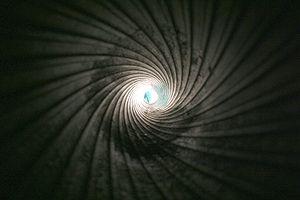
Casino Royale [kæˈsinoʊ ˈɹɔɪəl] est un film américano-britanno-germano-tchèque d'espionnage réalisé par Martin Campbell. Il est sorti le 22 novembre 2006 en France et en Belgique. C'est le 21ᵉ opus de la série des films de James Bond produite par EON Productions. Chronologiquement, c'est la première aventure de l'espion anglais. James Bond est ici incarné pour la première fois par Daniel Craig, succédant ainsi à Pierce Brosnan.
James Bond [ d͡ʒeɪmz bɒnd], également connu par son matricule 007, est un personnage de fiction créé en 1953 par l'écrivain et ancien espion britannique Ian Fleming dans le roman Casino Royale.